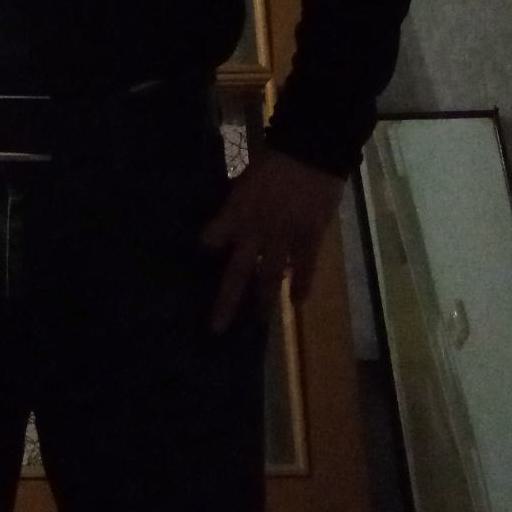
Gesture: no_gesture